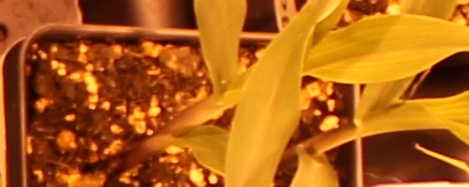
Label: Corn